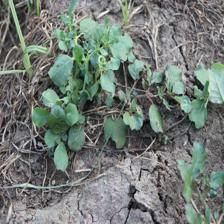
Label: BroadLeafWeed